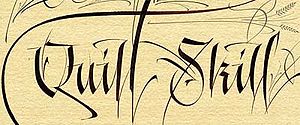
Kalligrafi
Traditionel vestlig kalligrafi
Kalligrafi er skønskrift, kunsten at skrive smukt.